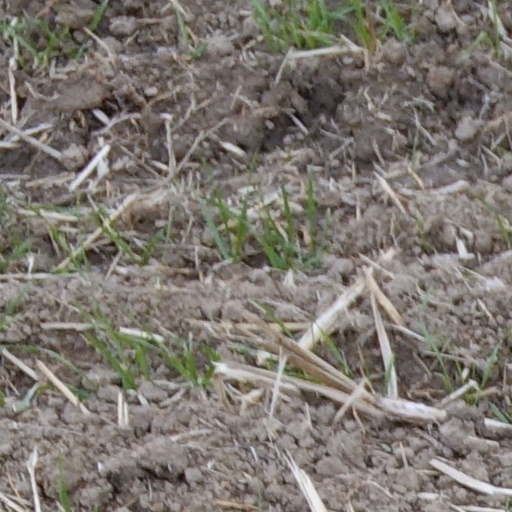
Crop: wheat